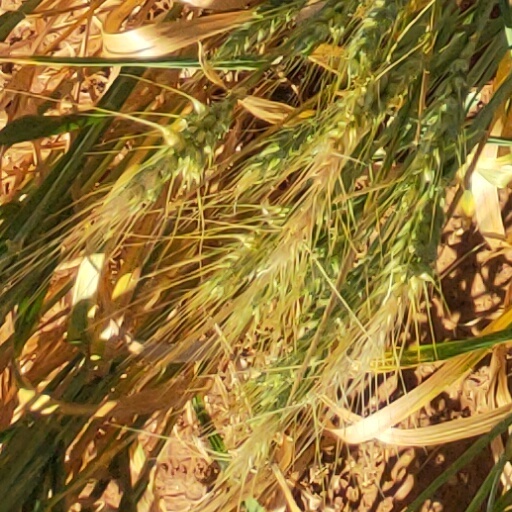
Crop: wheat